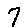
Label: 7